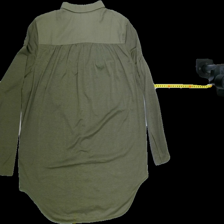
View: back
Type: Shirt
Category: Ladies
Brand: H&M
Colors: Green
Material: 100%polyester
Pattern: Plain
Cut: Regular, Collar
Size: S
Season: All
Trend: No trend
Stains: No
Price range: <50
Recommended usage: Export